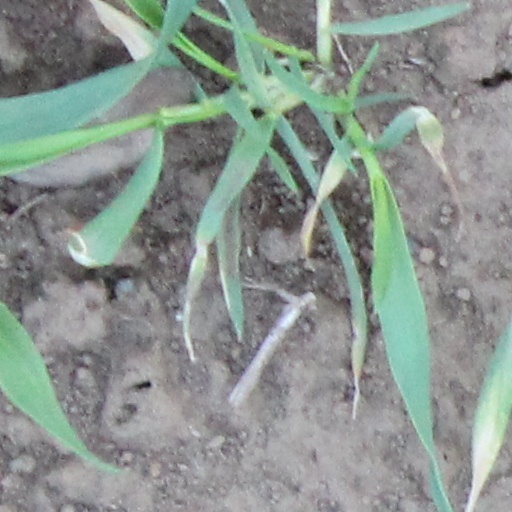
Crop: wheat